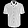
Label: Shirt